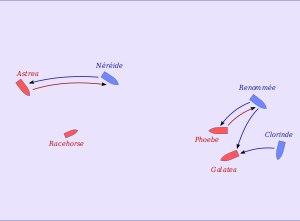
La bataille de Tamatave a lieu au large de Tamatave, à Madagascar, entre une escadre française et une escadre britannique durant les guerres napoléoniennes. Cet affrontement est considéré comme le dernier combat de la campagne de l'île Maurice, et voit la destruction des derniers renforts français destinés à consolider la défense de l'île Maurice.